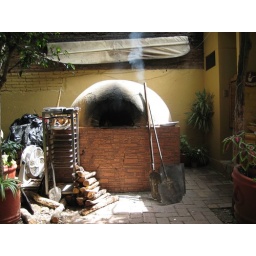
This is the oven where delicious fish is cooked at Marco Polo near the Juarez park